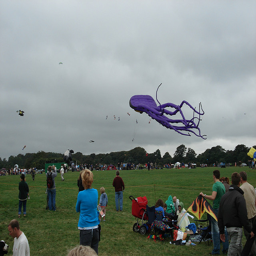
kite flying event with a giant purple squid as one of them
A group of people who are flying kites in a field.
A group of people on a grass field with kites.
A group of people in a park who are flying their kites.
A purple kite shaped like an octopus flies above crowds at a kite festival.